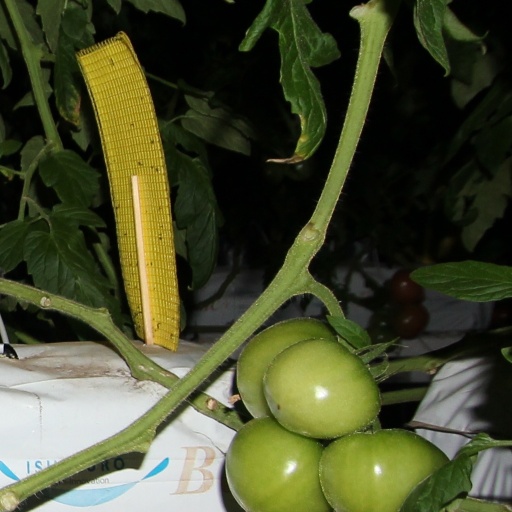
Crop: tomato